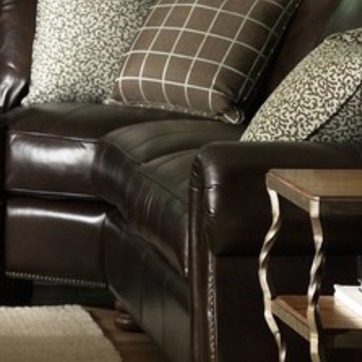
Material: leather